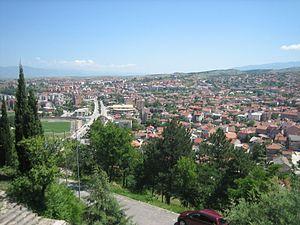
Chtip ou Štip est une municipalité et une ville de l'est de la Macédoine du Nord. La municipalité comptait 47 796 habitants en 2002 et couvre 583,24 km². La ville en elle-même comptait alors 43 652 habitants, le reste de la population étant réparti dans les villages alentour.